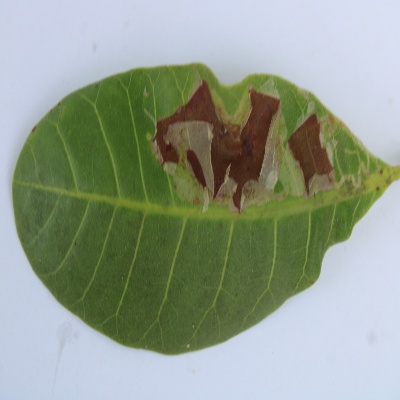
Crop: Cashew
Condition: leaf miner